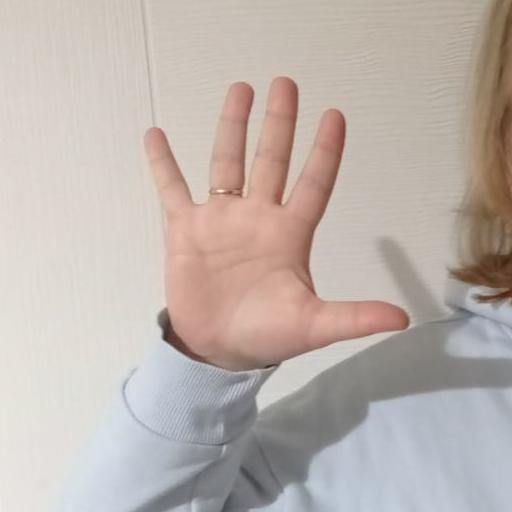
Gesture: palm